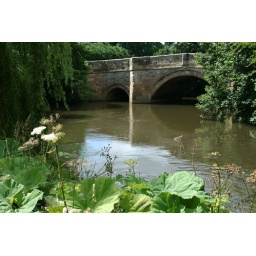
The road bridge over the River Rye in Nunnington